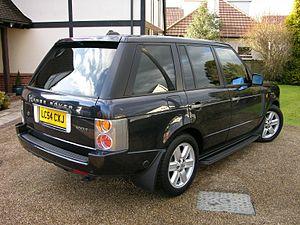
La Range Rover est une famille d'automobiles tout-terrain de luxe produite par le constructeur automobile britannique Land Rover depuis 1970. Présenté à la presse en juin 1970, c'est alors un 4 × 4 d'un nouveau genre, aussi luxueux que baroudeur. La Range Rover est produite en quatre générations : la Range Rover dit Classic, la Range P38, la Range L322, et la Range L405.